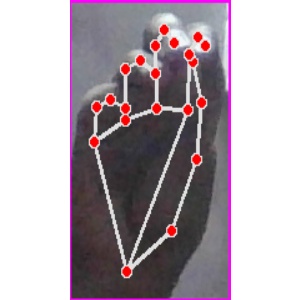
अक्षर: ङ